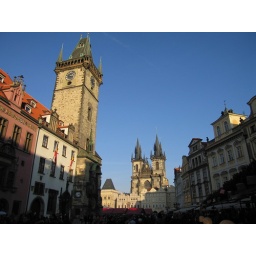
Shot taken in December. Note the medieval clock known as &amp;quot;Prague orloj&amp;quot; attached to the basement of the tower on the left.